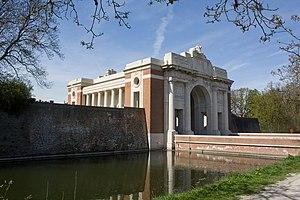
La Porte de Menin est un monument sis à la sortie de la ville d'Ypres sur la route de Menin, en Belgique. Édifié en 1927 à la mémoire des nombreux soldats britanniques et du Commonwealth morts au cours des batailles féroces autour du saillant d'Ypres et disparus sans sépultures pendant la Première Guerre mondiale, il porte sur ses parois intérieures et extérieures les noms de tous les morts qui furent identifiés.
La Première Guerre mondiale ayant été sans précédent par le nombre des victimes et l'ampleur des destructions, les cimetières militaires, les mémoriaux, construits sur les lieux de combats où non, sont devenus des lieux de mémoire en hommage aux combattants et en souvenir des souffrances endurés par eux. Cet article a pour but de dresser la liste des principaux lieux de mémoire de la Grande Guerre.